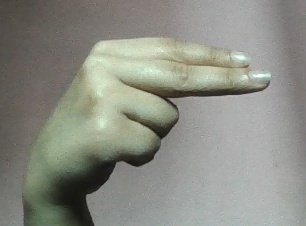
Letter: ain